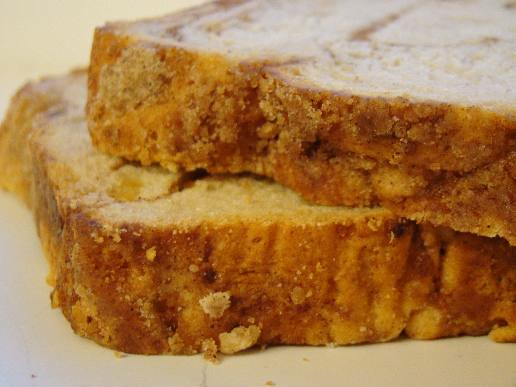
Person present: No